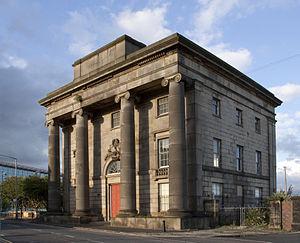
Philip Hardwick, né le 15 juin 1792 à Londres et mort le 28 décembre 1870, est un architecte anglais qui s'est essentiellement spécialisé dans les stations de chemin de fer et les entrepôts industriels.